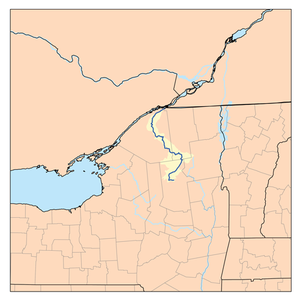
Raquette river est un affluent rive droite du fleuve Saint-Laurent mais dont le cours se situe exclusivement dans l'État de New York. Avec ses 235 km de long, il est la troisième plus longue rivière de l'État.
Cet article constitue une liste des cours d’eau de l’État de New York.